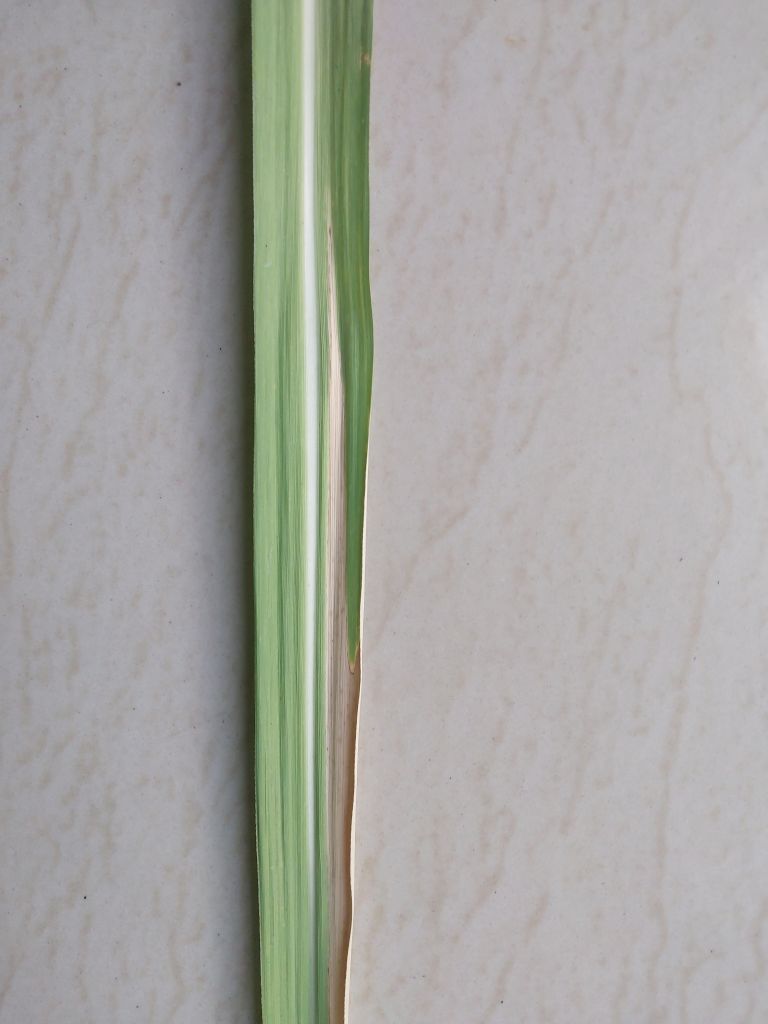
Label: BrownRust